Pearl (cultural festival)

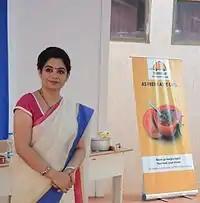
Pankaj Bhadouria during Pearl 2016.

Pearl has hosted many celebrities of vernacular, national and international renown over years since its inception. Each of the three days of the festival ends with a performance by a celebrity performer or band. The people/bands that performed during Pearl are Farhan Akhtar, Vishal–Shekhar, Grammy-winning Wolfmother, Dark Tranquility (the Swedish metal band), Xandria (the German metal band), Thaikkudam Bridge (Indian rock band), Strings, Bharat Jain, Javed Ali, Benny Dayal, Thurisaz (the Belgian metal band), Parikrama, Ganesh and Kumaresh, Karthik, DJ Nucleya, Amplifier (band) (British psychedelic prog rock band), Kryptos (band), the Ghatam Brothers, and the Indian JAM Project.